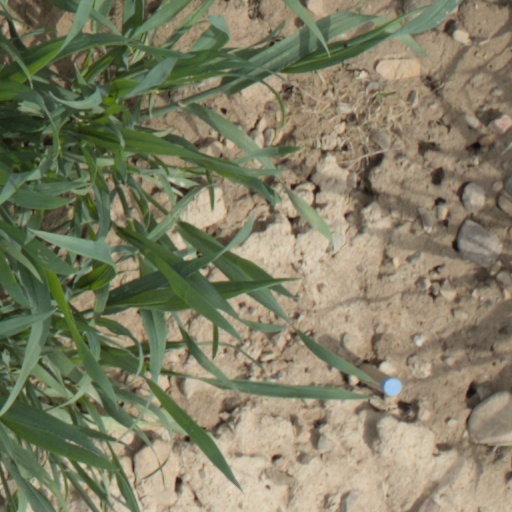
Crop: wheat